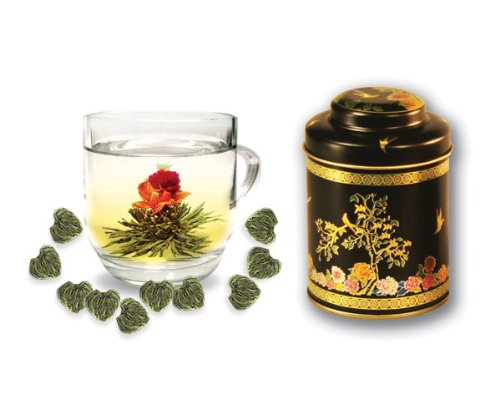
Exquisite Art Tea, Love Dedication
Category: Grocery
A fine selection of carefully hand-crafted, dehydrated flowers and Solver needle tea form a blooming tea ball. Europe, America, Middle East and Southeast Asia for its nice appearance, fragrance, and taste. Invigorate your senses with this sight of elegance in an exquisite tea art.
Features: 10 tea balls per can. | Flower: Globe Amaranth, Jasmine and Lily | Heart-Shaped tea balls. | Tea ball opens up and creates a flower like blossom.